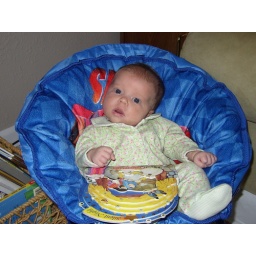
Rori reads a book in Kyson's chair